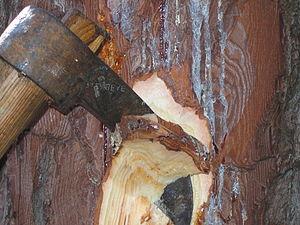
La pique: opération qui consiste à raviver la blessure sur le pin gemmé
Le gemmage vise à récolter l'oléorésine sur un pin vivant. L'oléorésine mêlée d'eau, provenant principalement des pluies, et d'impuretés solides, prend alors le nom de « gemme ». La gemme, après clarification, porte le nom de térébenthine.
La care ou carre est le nom donné dans les Landes de Gascogne à une entaille faite au tronc du pin maritime pour en extraire la résine lors du gemmage, pratiqué jusqu'au début des années 1990 en France.